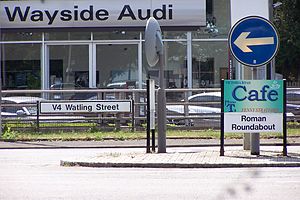
Milton Keynes / Historie
Watling Street går fortsat under sit gamle navn i Milton Keynes
Milton Keynes er en by i Buckinghamshire, England, omkring 80 km nord for London. Den er en af de nye byer, som blev grundlagt i 1960'erne for at danne grundlag for ekspansion i Sydøstengland. Den kaldes ofte for New City eller MK. Byen havde 177.500 indbyggere i 2001 og er i stærk vækst. I 1997 blev den løsrevet fra Buckinghamshire i politisk sammenhæng og blev centrum i en enhedlig myndighed, som også hedder Milton Keynes. Lokalt er der et ønske om, at byen skal få status som city, men befolkningstallet må antagelig vokse noget mere, før dette bliver aktuelt.